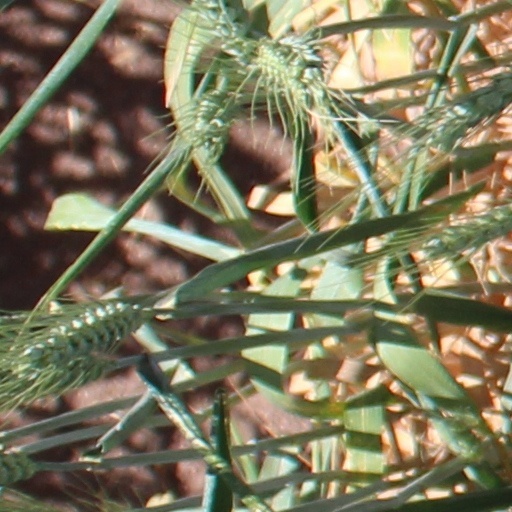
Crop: wheat